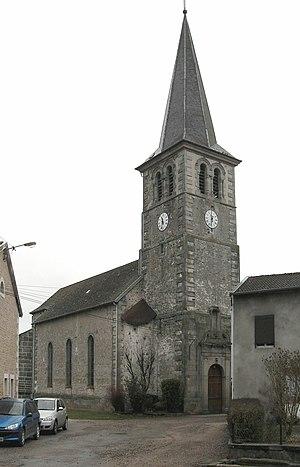
L'église Saint-Brice à Girancourt
Girancourt est une commune française située dans le département des Vosges, en région Grand Est.